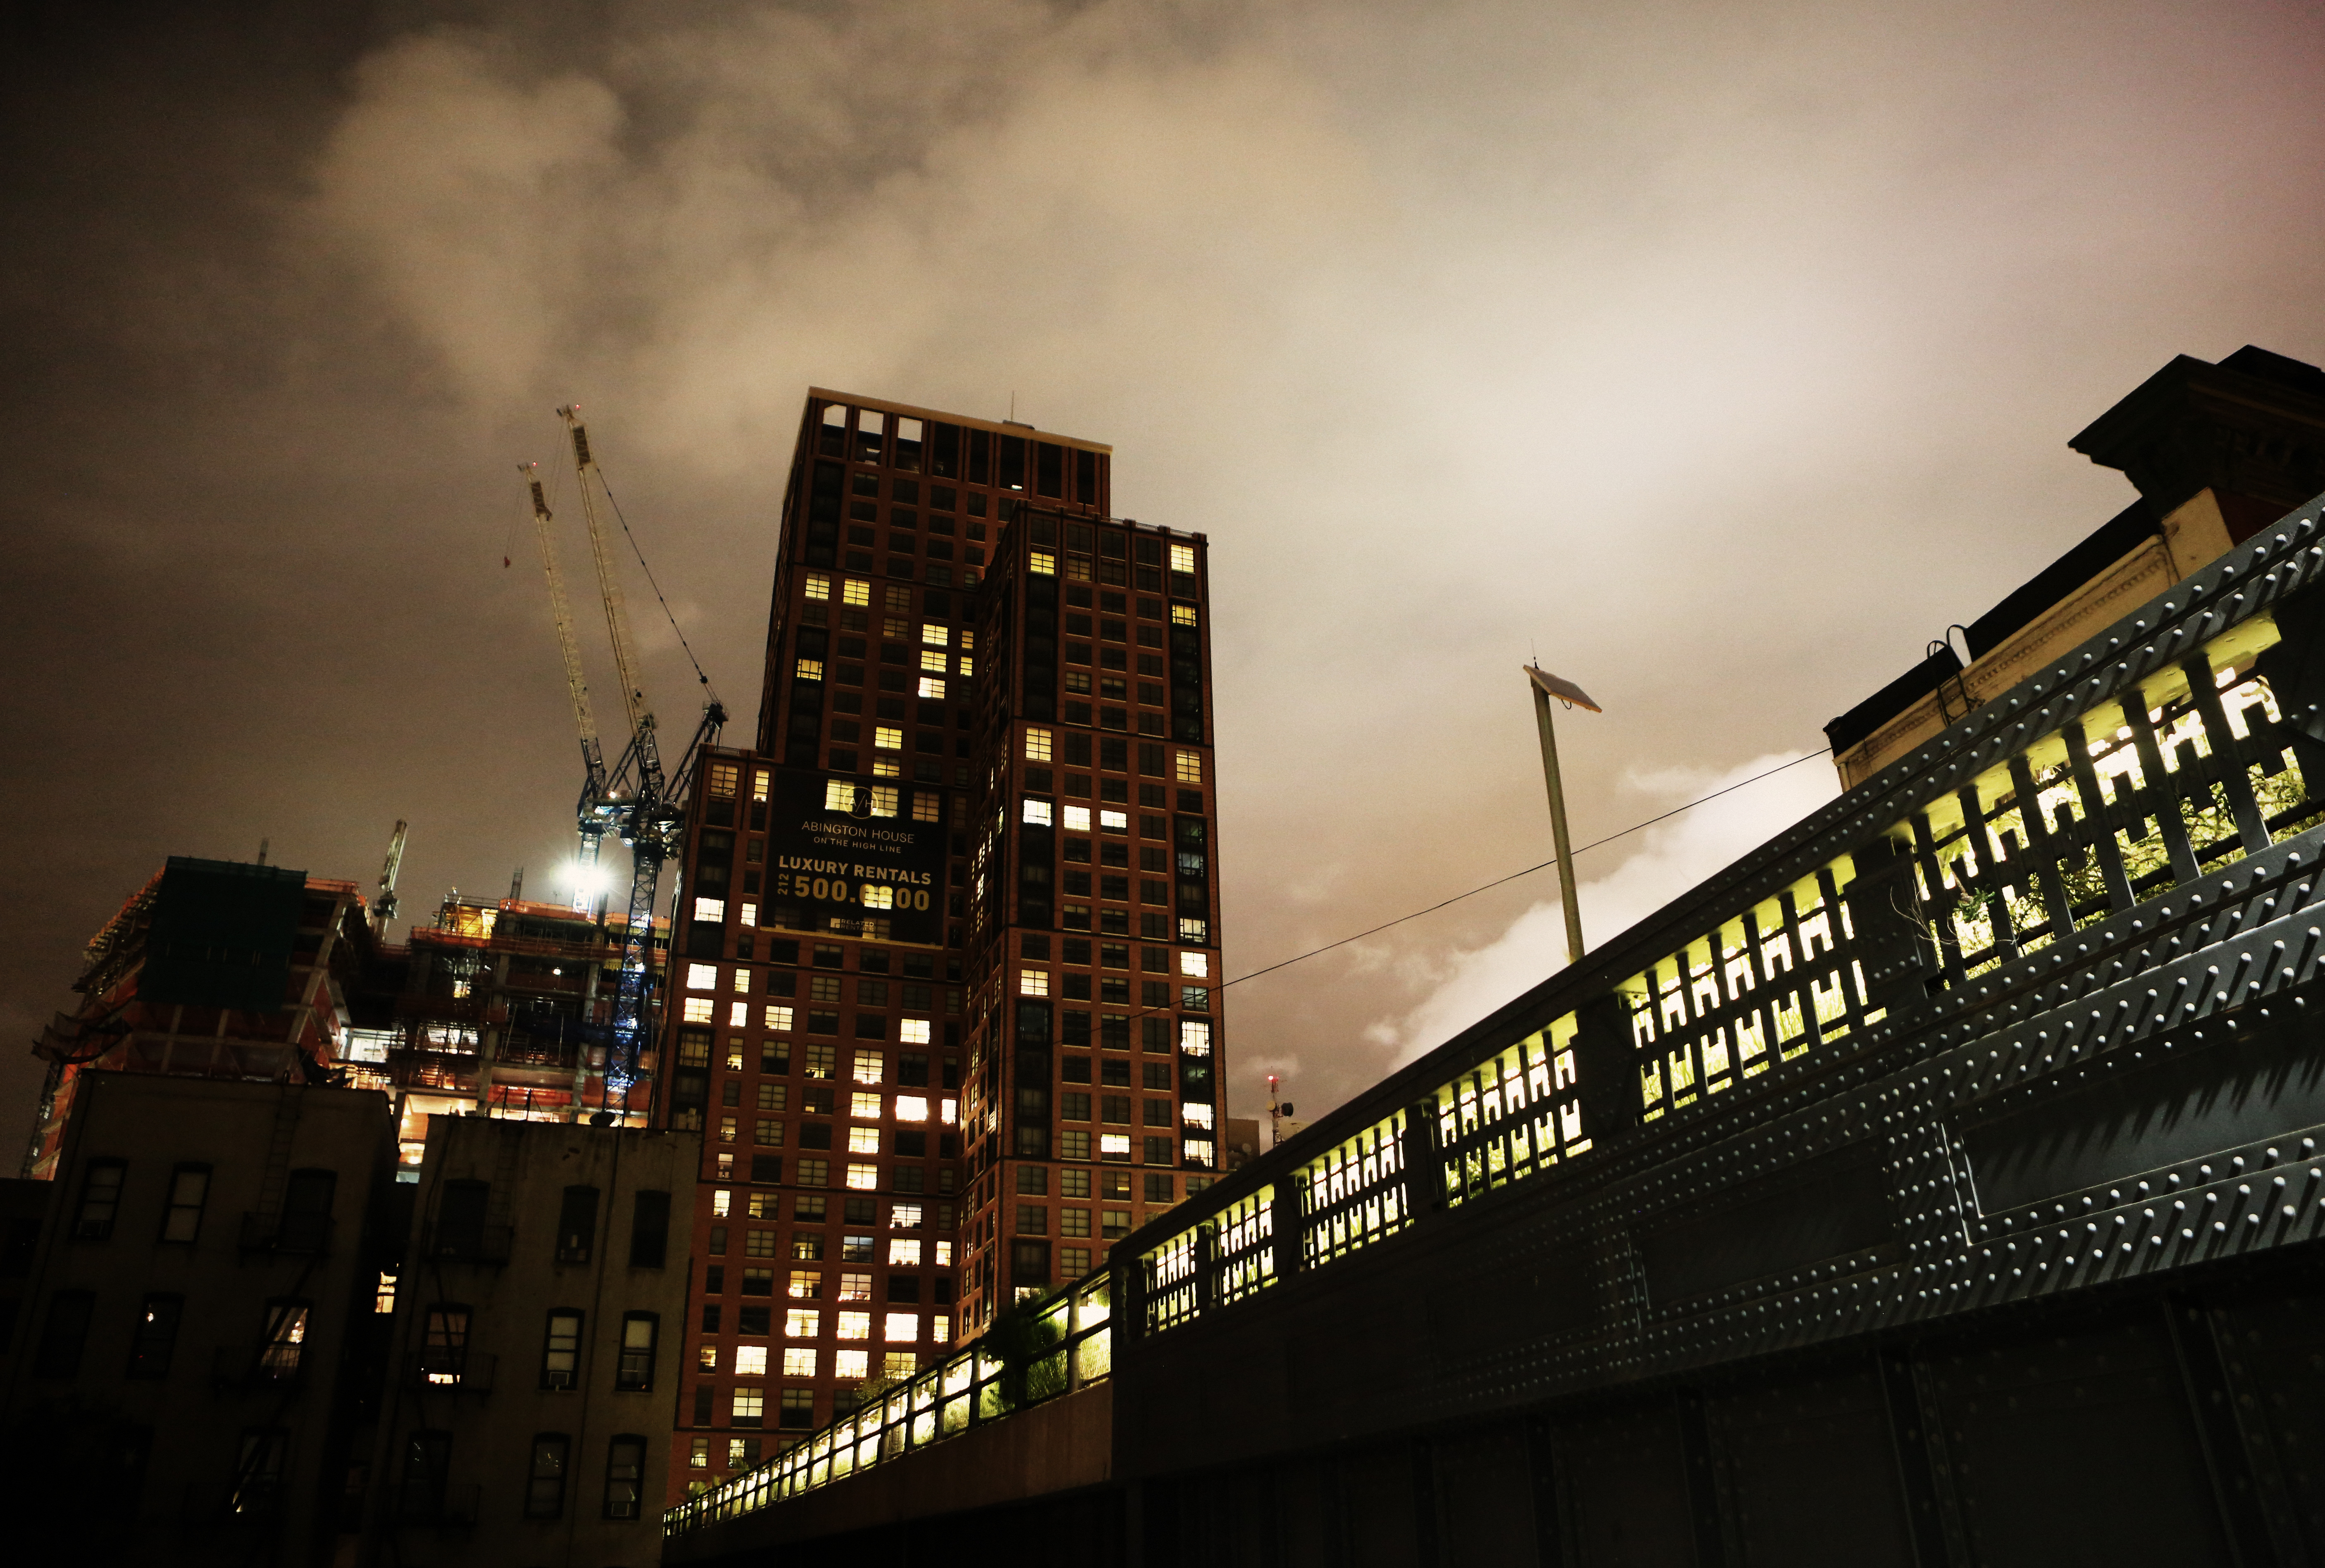
light, skyline, night, building, city, skyscraper, cityscape, downtown, dusk, evening, construction, reflection, landmark, darkness, lights, cranes, shape, metropolis, high line, urban area, human settlement, metropolitan area